Ching bo leung

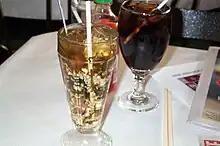
Sâm bổ lượng

Ching bo leung (also spelt ching po leung or qing bu liang) is a sweet, cold dessert soup of Chinese origin and commonly served in Cantonese cuisine, Hainanese cuisine and Guangxi cuisine. It is a popular dessert in Malaysia and Singapore. It is a type of "tong sui". In Singapore it is known as 清汤 (""Cheng Tng"" in the Hokkien dialect). It is known as sâm bổ lượng or chè sâm bổ lượng ("chè" meaning "sweet soup") in Vietnam.